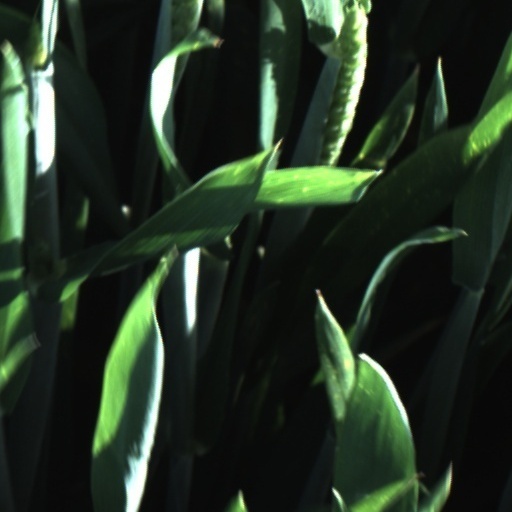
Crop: wheat